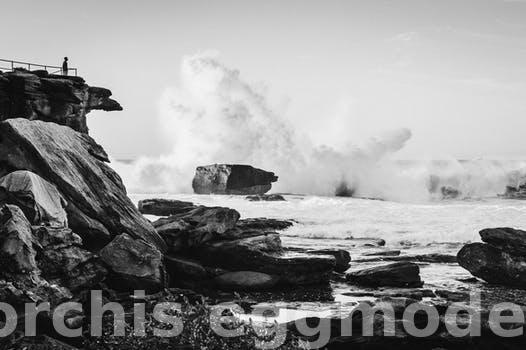
Label: Watermark